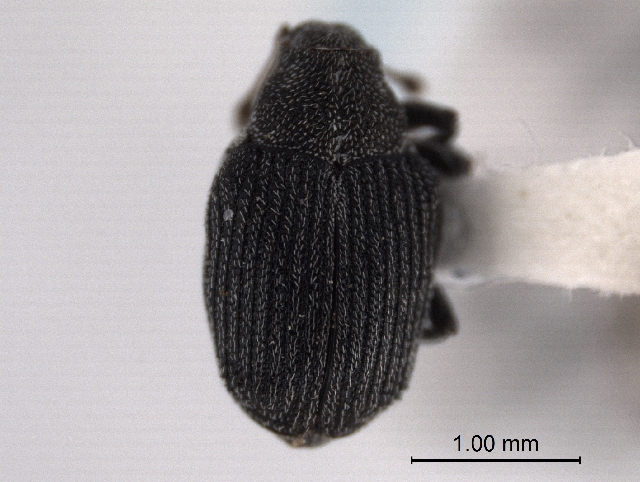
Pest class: Cabbage_seedpod_weevil